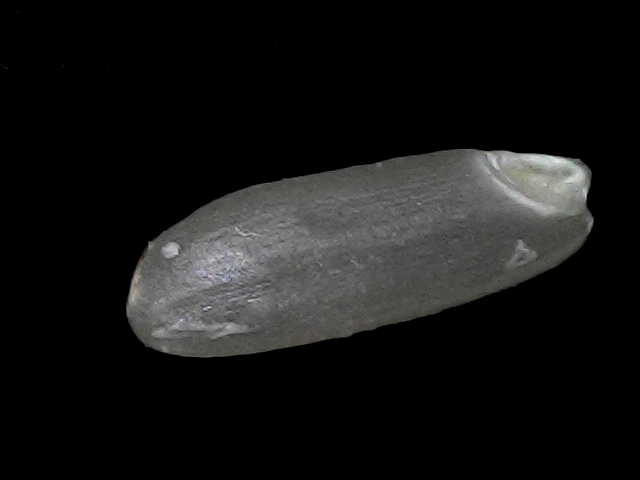
Rice variety: BD49